Nissan 370Z

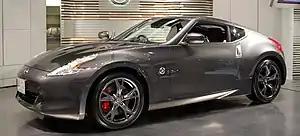
40th anniversary editions of the Fairlady / Z-cars were released both in 2009 and in 2010 (USA edition)

The vehicle was unveiled at the 2008 Los Angeles Auto Show, with sales of the North American model beginning at Nissan dealers in early 2009.